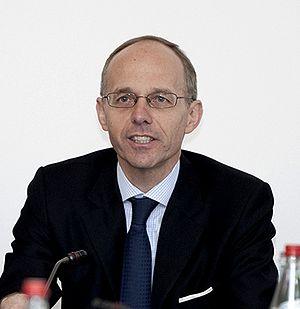
Cet article donne la liste des 60 députés luxembourgeois de la législature 2013-2018 de la Chambre des députés du Luxembourg.
Cet article donne la liste des 60 députés luxembourgeois de la législature 2004-2009 de la Chambre des députés du Luxembourg.
Luc Frieden, né le 16 septembre 1963 à Esch-sur-Alzette, est un homme politique luxembourgeois, membre du Parti populaire chrétien-social.